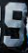
Number: 9